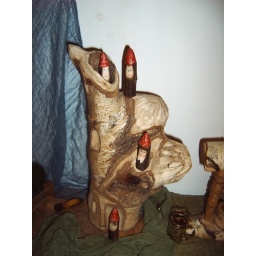
wooden gnomes in their new house